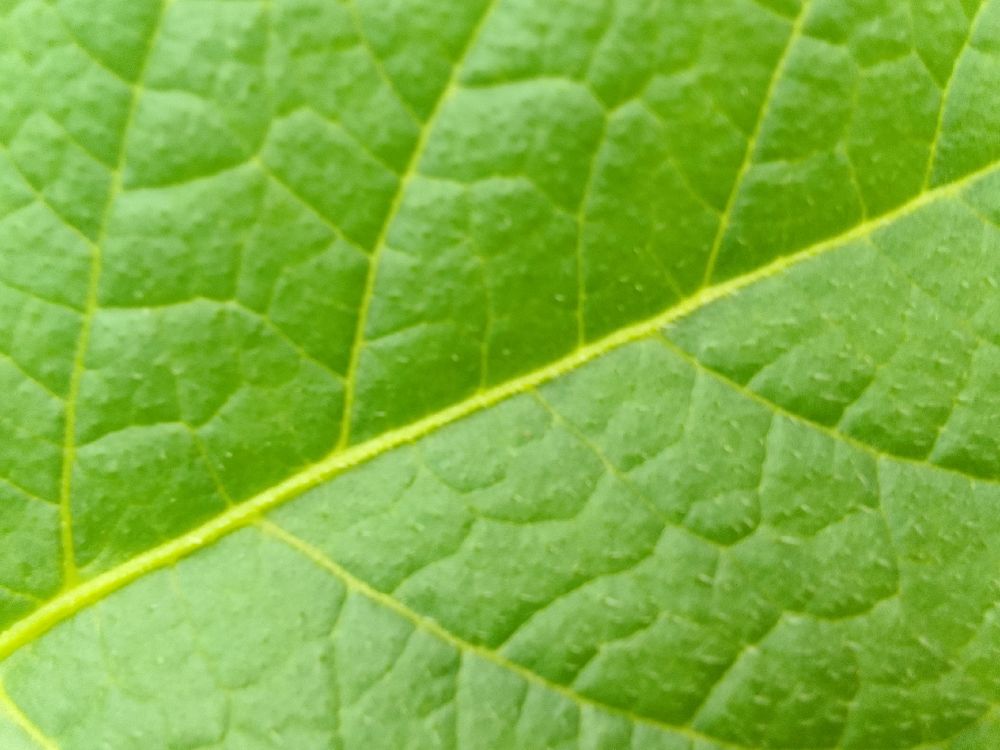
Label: Healthy